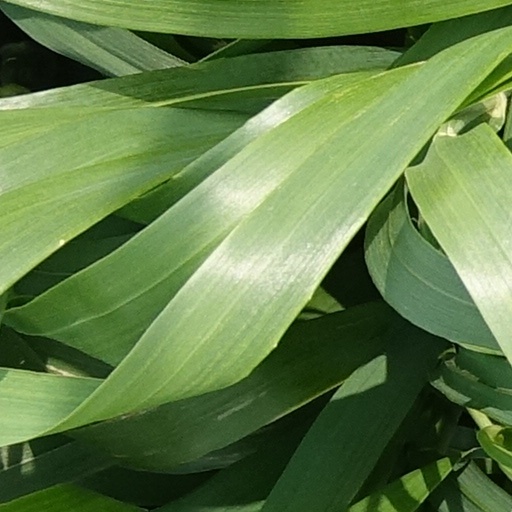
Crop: wheat